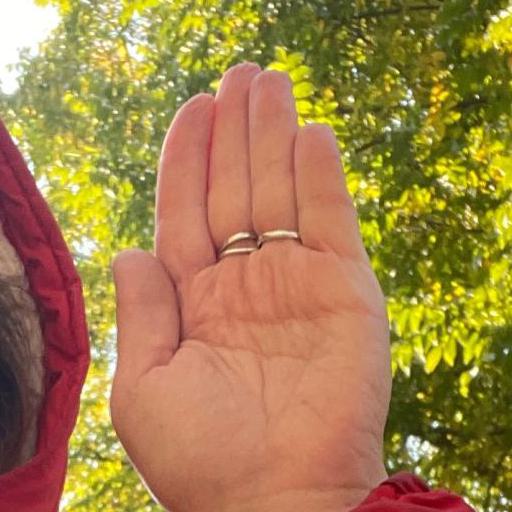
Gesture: stop